Gerhard Lang

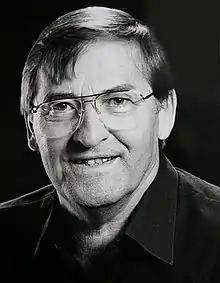
Gerhard Lang (1985)

During his high school years in Ravensburg, Lang was one of the students of Karl Bertsch. He started his studies on botany and zoology with minors in chemistry and physics at the University of Freiburg in 1946 and changed to the University of Göttingen where he received the PhD degree in Biology in 1952 for his study on the late-glacial history of the vegetation and flora of southwestern Germany, supervised by Franz Firbas. Between 1952 and 1975 Lang worked at the Landessammlungen für Naturkunde (today: Staatliches Museum für Naturkunde) in Karlsruhe as curator and as deputy director of the museum. In 1962 Lang became lecturer in Geobotany at the University of Karlsruhe and in 1966 he submitted his habilitation thesis on the macrophyte vegetation of Lake Constance. Karlsruhe University appointed him professor at the Botanical Institute in 1972. In 1975 he was appointed full professor and director of the Systematisch-Geobotanisches Institut and Bern Botanical Garden, University of Bern, Switzerland, succeeding Max Welten. In 1989, after Lang’s retirement and becoming professor emeritus he moved back to southern Germany, the region where he grew up.